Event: Nepal Earthquake
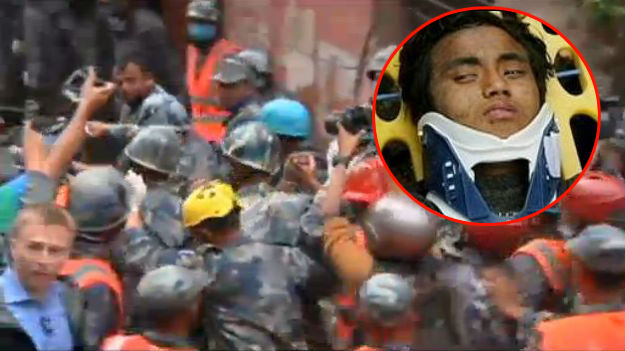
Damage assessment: no_damage